Anne Blunt, 15th Baroness Wentworth

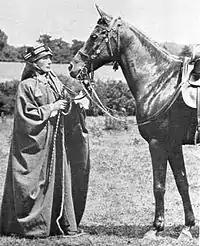
Lady Anne Blunt and Kasida, her favorite riding mare

Blunt also had many mistresses, often simultaneously. However, in 1906, when his mistress Dorothy Carleton (later adopted as his niece) moved into their home, Lady Anne, unable to tolerate what she termed an "oriental" lifestyle, left him. The Blunts agreed to a formal separation and the Stud was divided. Lady Anne signed a Deed of Partition drawn up by Wilfrid. Under its terms, Lady Anne kept Crabbet Park and half the horses, while Blunt took Caxtons Farm, also known as Newbuildings, and the rest of the stock. Following the separation, Lady Anne spent several months each year at her Sheykh Obeyd estate near Cairo, a 32-acre (129,000 m) apricot orchard the Blunts had purchased in 1882 and set up as a breeding farm for the horses they owned in Egypt. Her daughter Judith lived full-time at the Crabbet estate with her own husband and children. Finally, leaving the stud under the management of Judith, Lady Anne left England permanently in October 1915 and spent the remaining years of her life at Sheykh Obeyd.